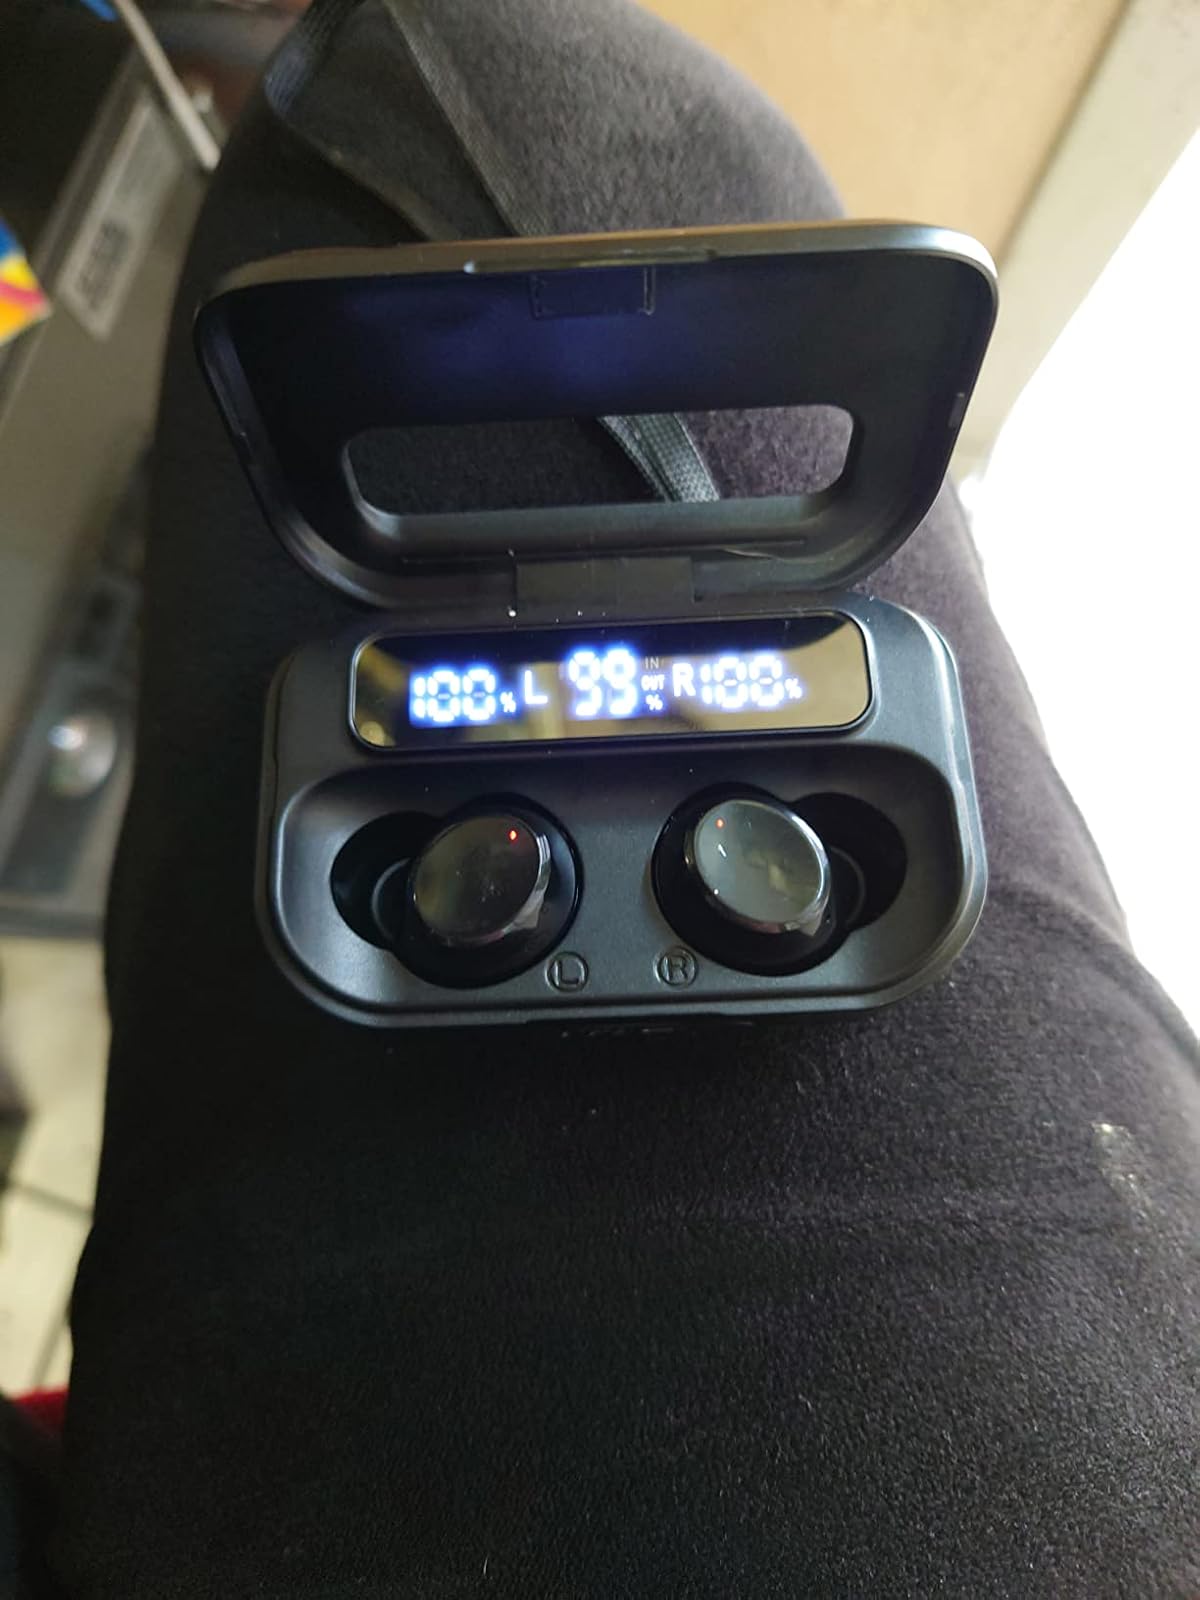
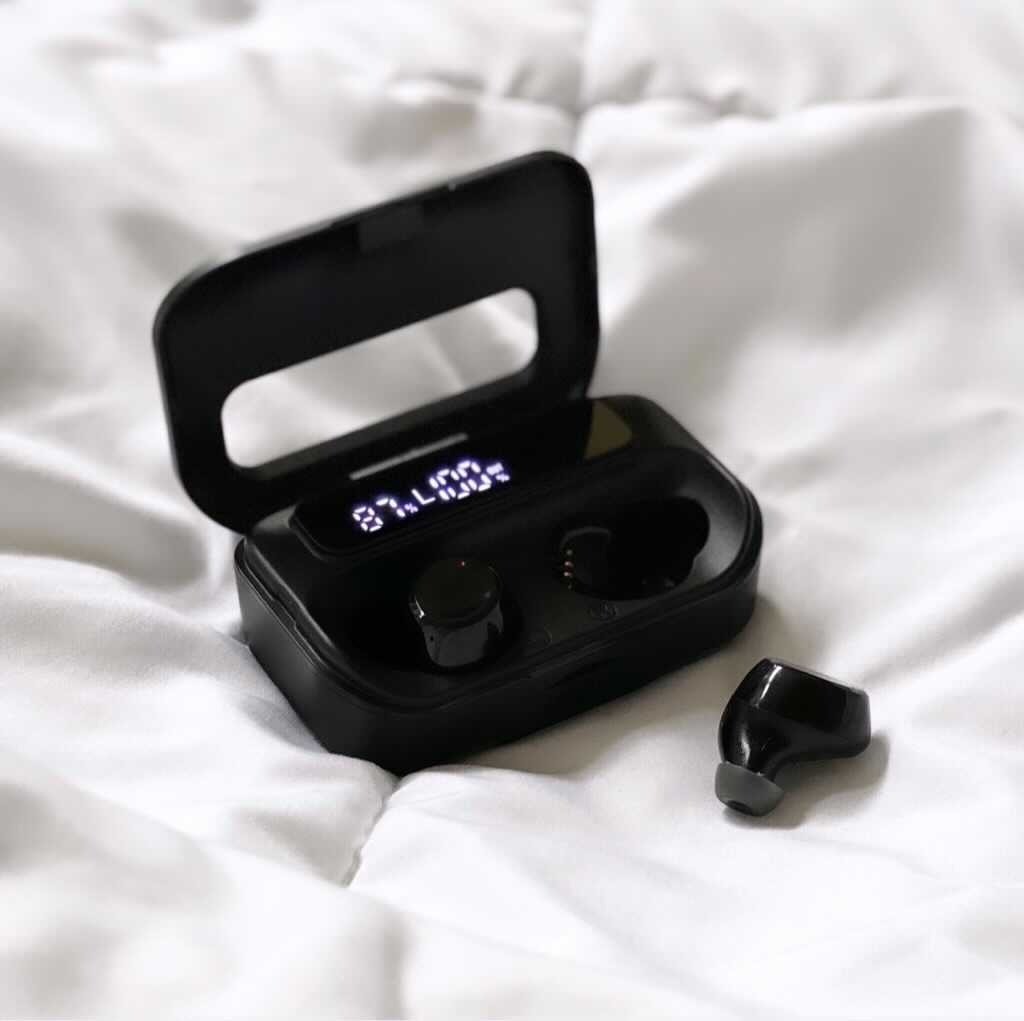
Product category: earbuds
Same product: yes